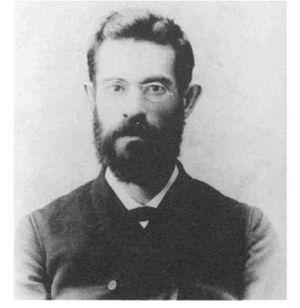
Lev Yakovlevitch Sternberg, né le 3 mai 1861 à Jitomir et mort le 14 août 1927, est un militant marxiste révolutionnaire, ethnographe et anthropologue juif de Russie, actif dans les mouvements juifs et théoricien de l'action terroriste.